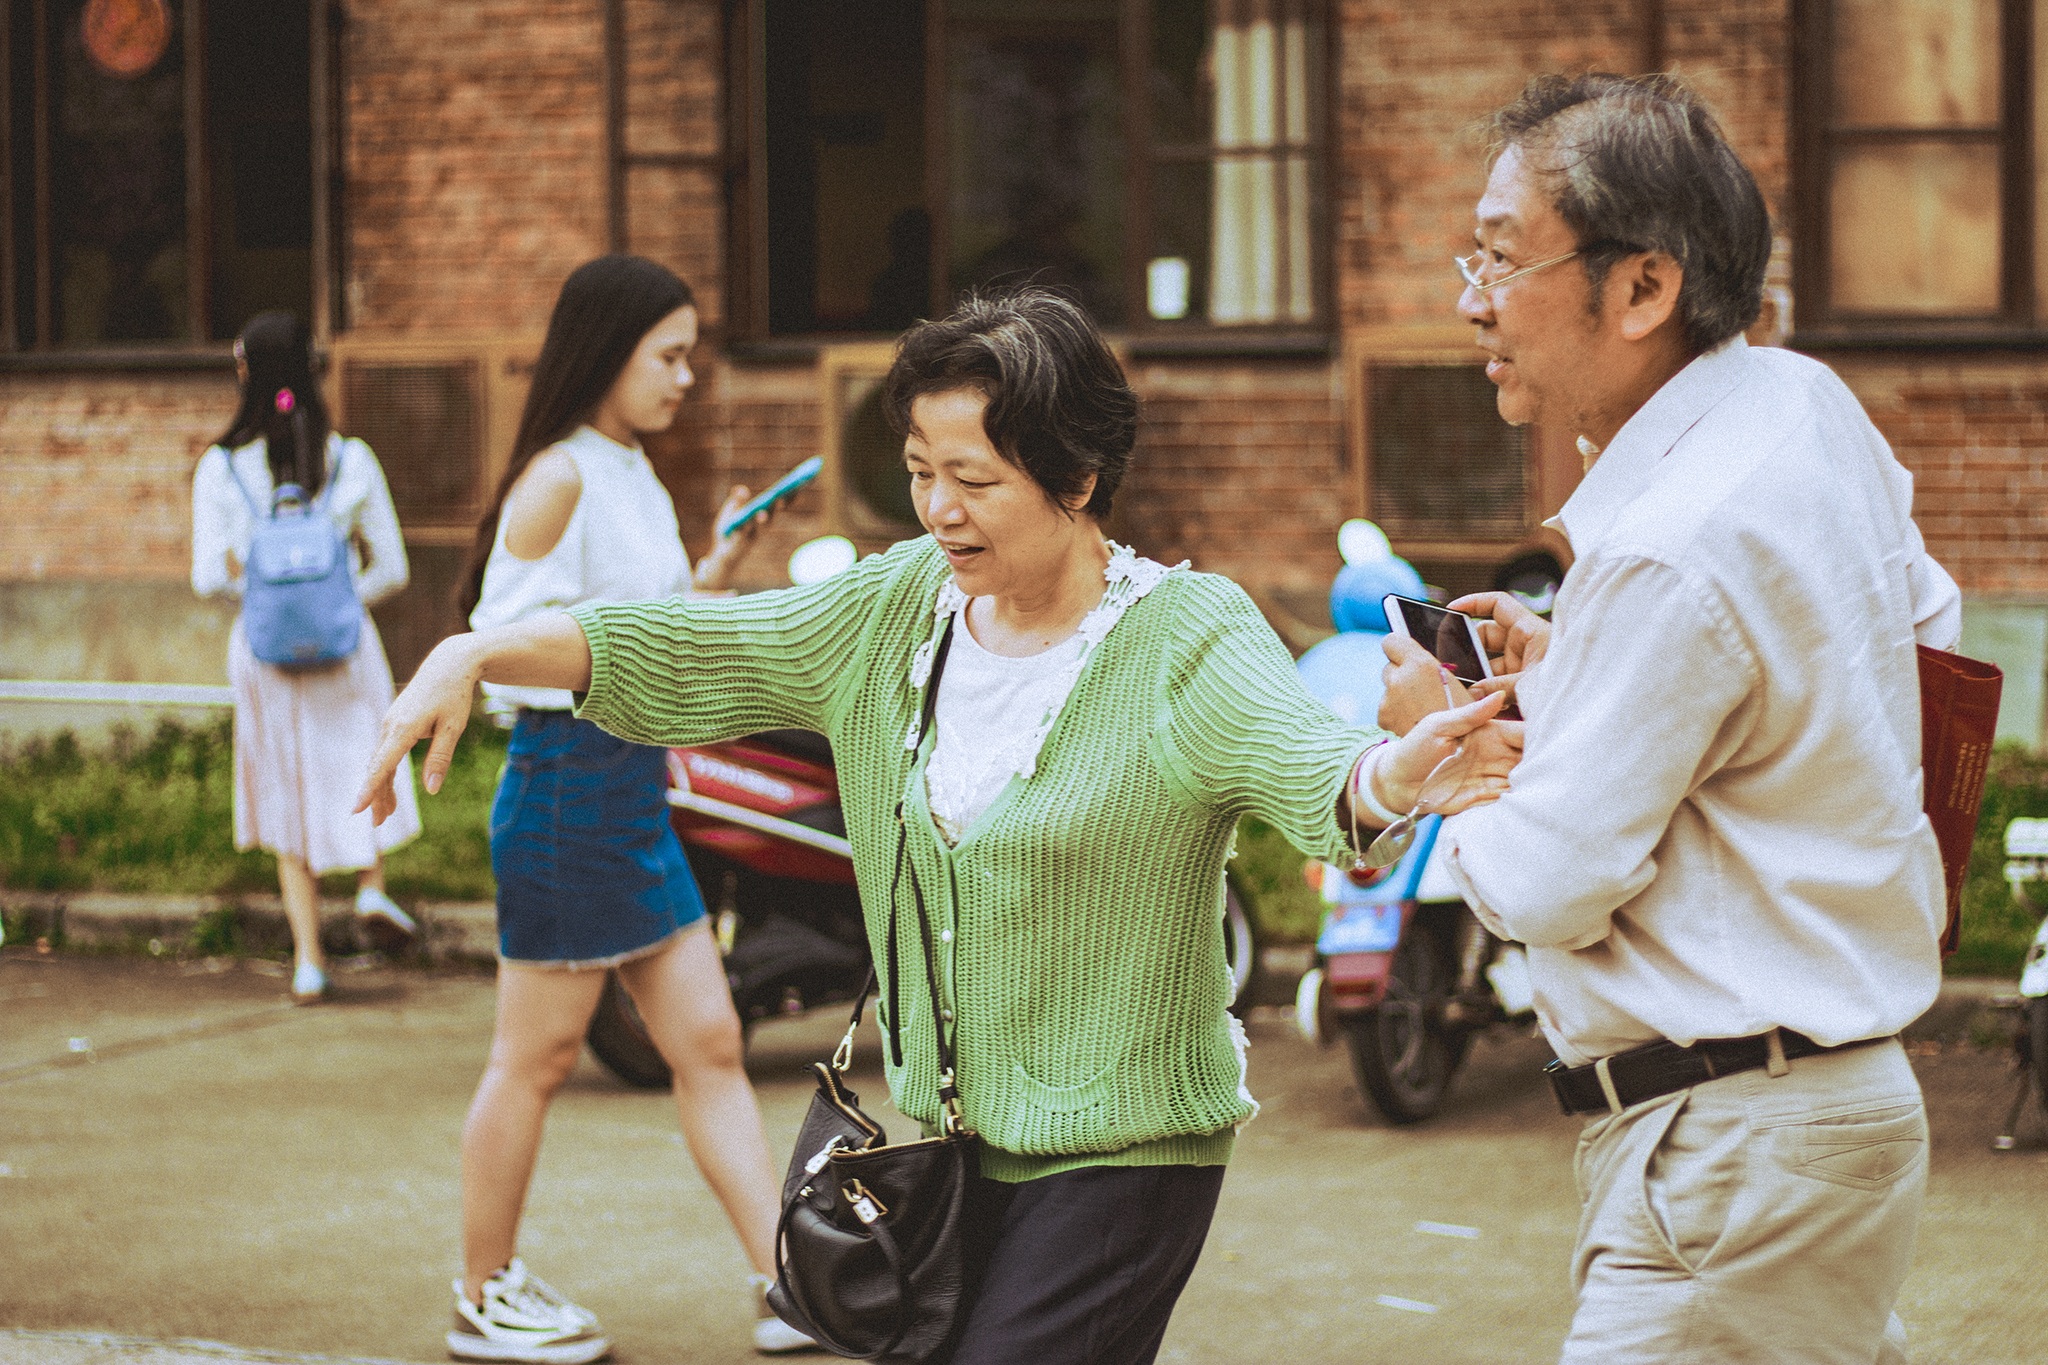
outdoor, girl, recreation, student, conversation, fun, temple, the old man, interaction, for men and women, social group